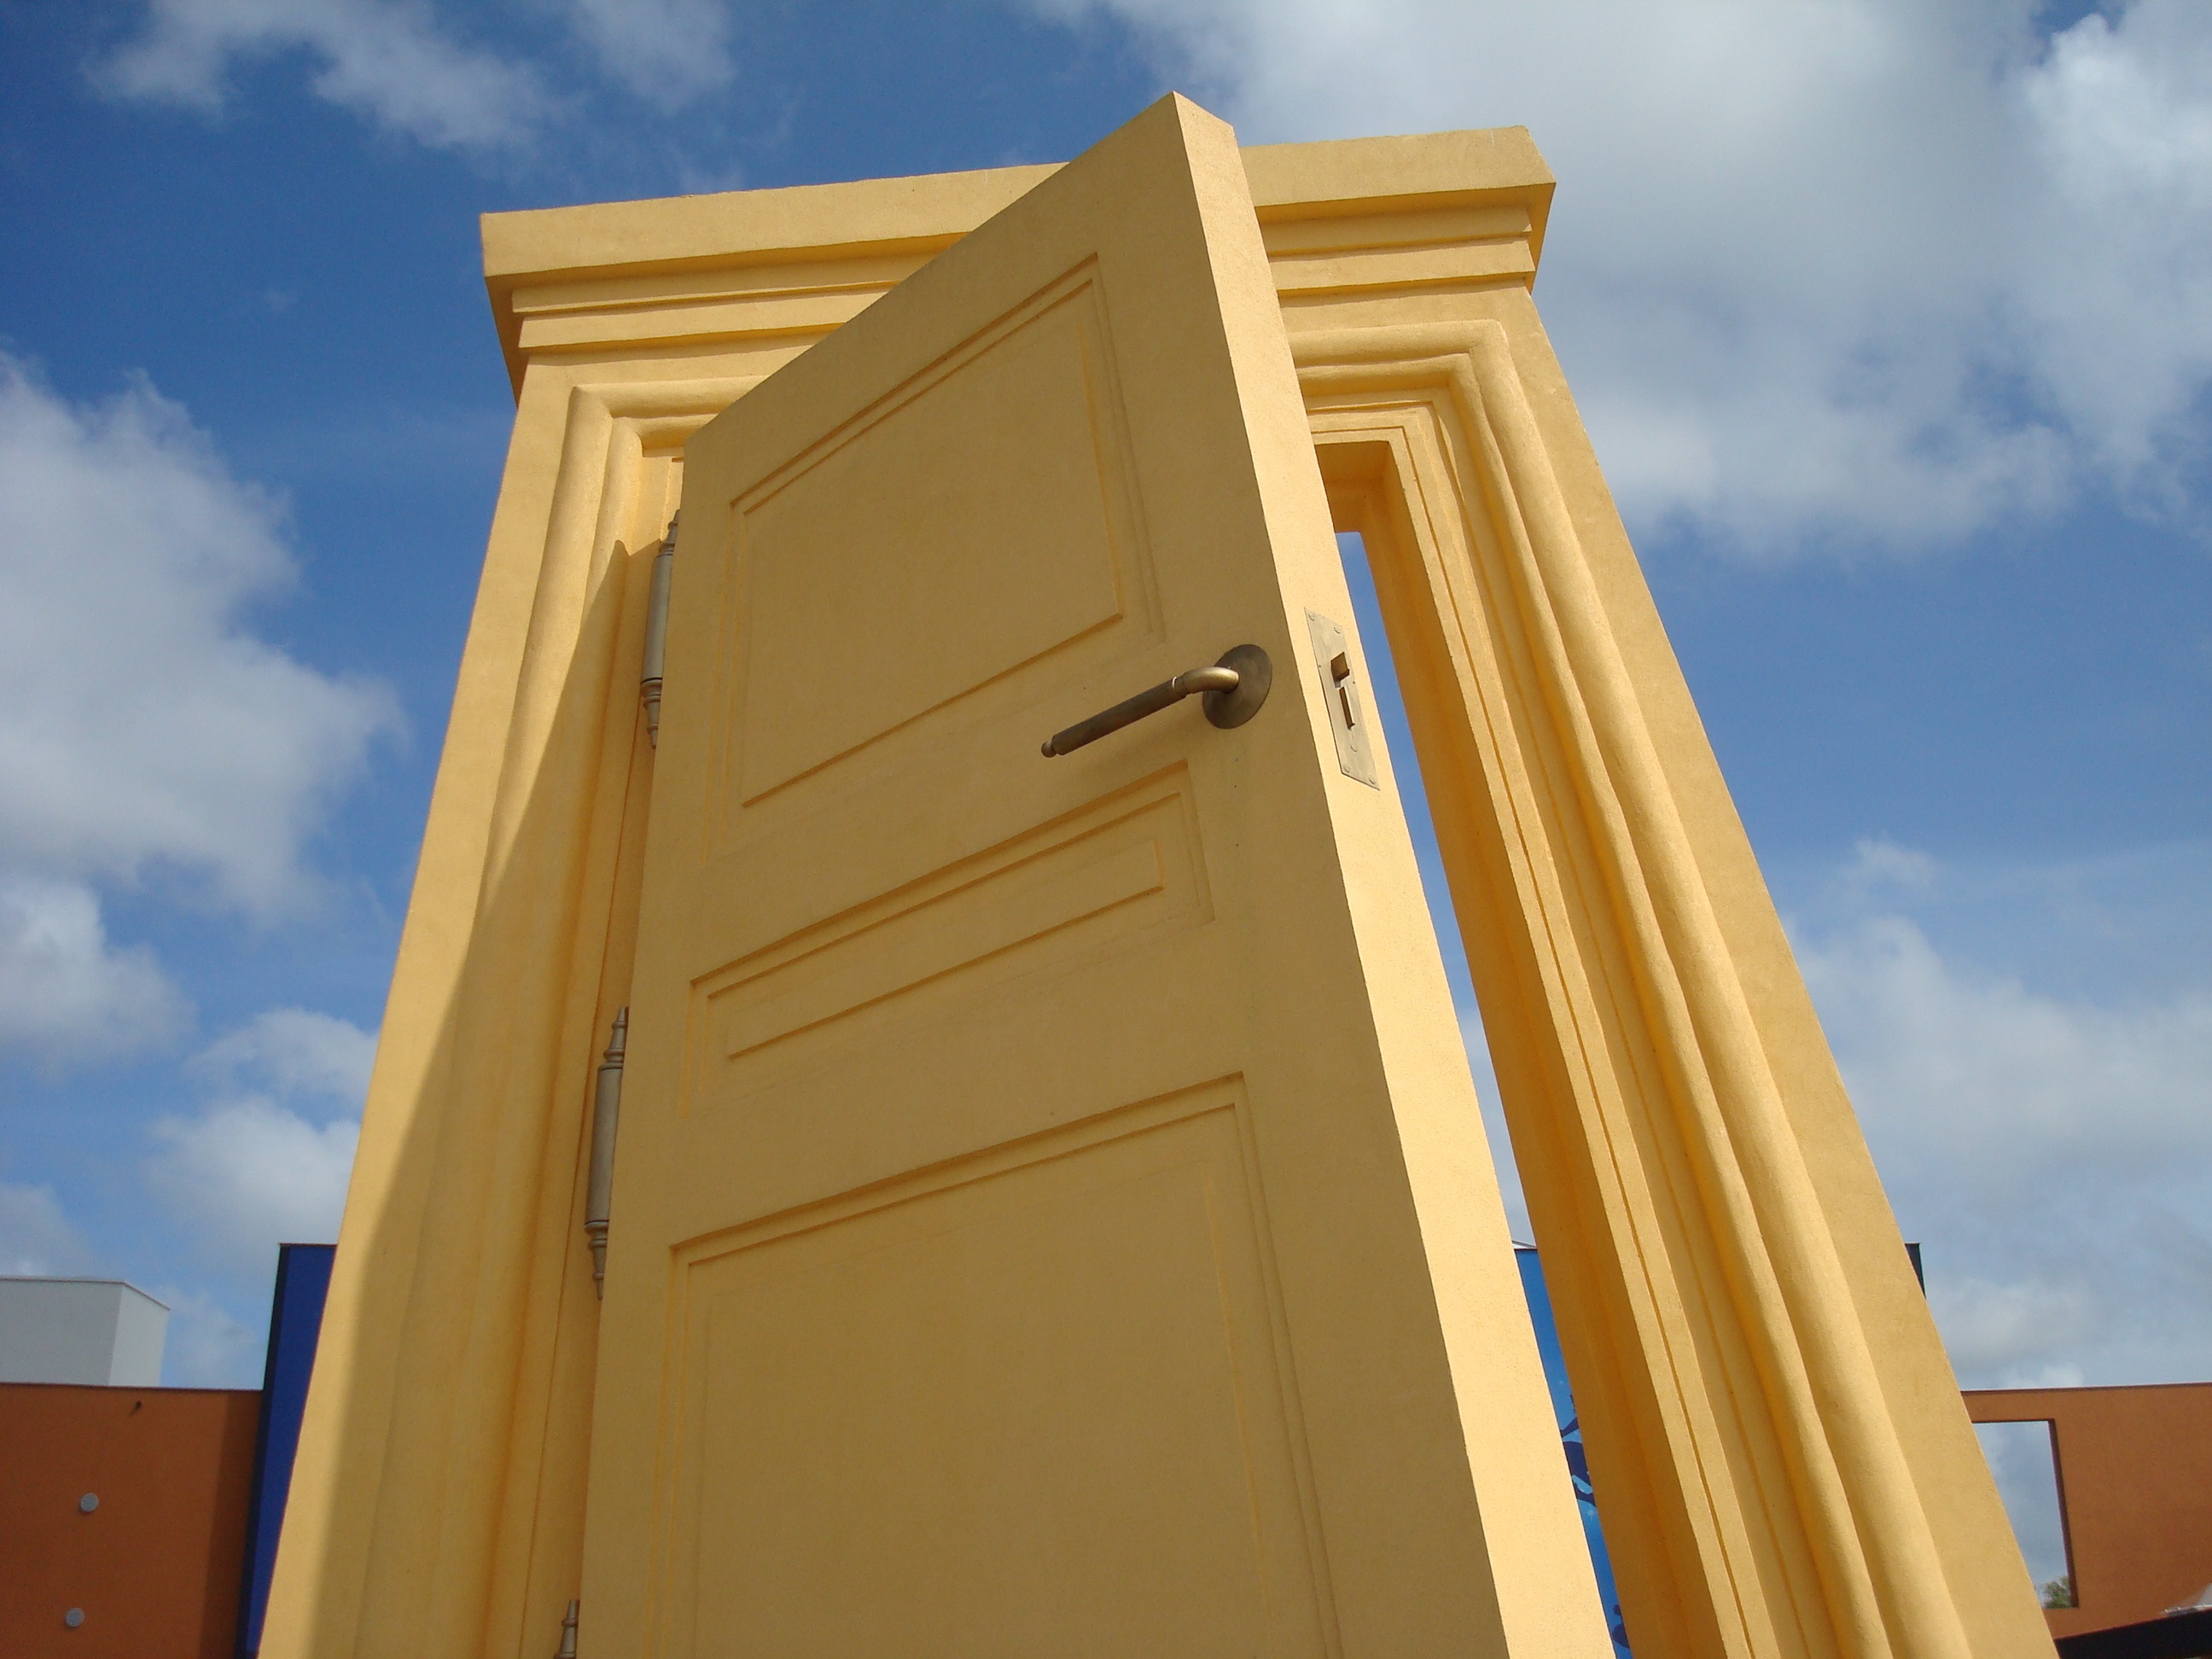
architecture, structure, wood, house, window, roof, home, column, facade, gate, door, belgium, input, siding, output, input range, plopsaland